Cumbooquepa

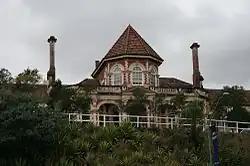
Cumbooquepa, 2008

Cumbooquepa is a heritage-listed house at Somerville House, 253 Vulture Street, South Brisbane, City of Brisbane, Queensland, Australia. It was designed by George Henry Male Addison and built in 1890. It is also known as Brisbane High School for Girls. It was added to the Queensland Heritage Register on 21 October 1992.